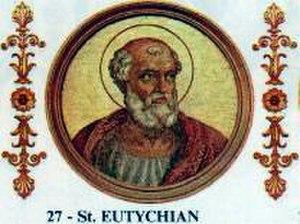
Saint Eutychien est, selon l'Église catholique, le 27ᵉ pape et évêque de Rome du 4 janvier 275 à sa mort, en martyr le 7 décembre 283. Il succède à Félix Iᵉʳ.